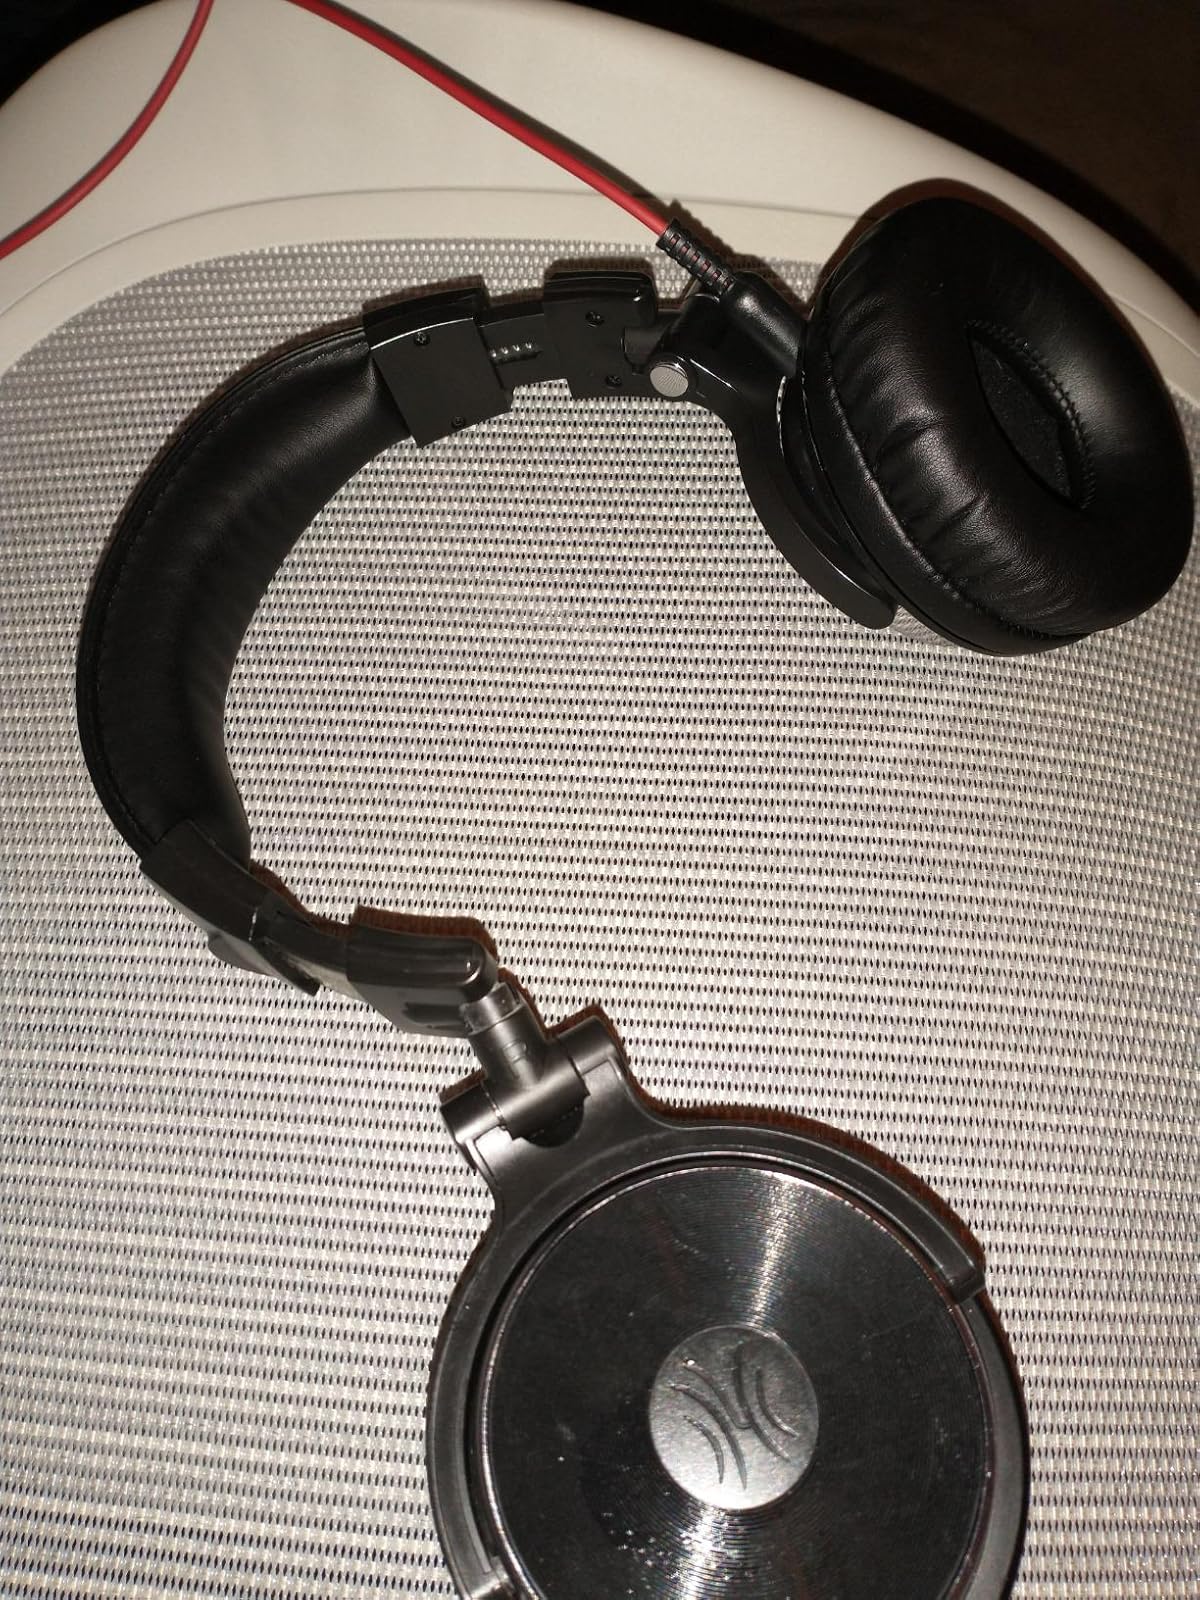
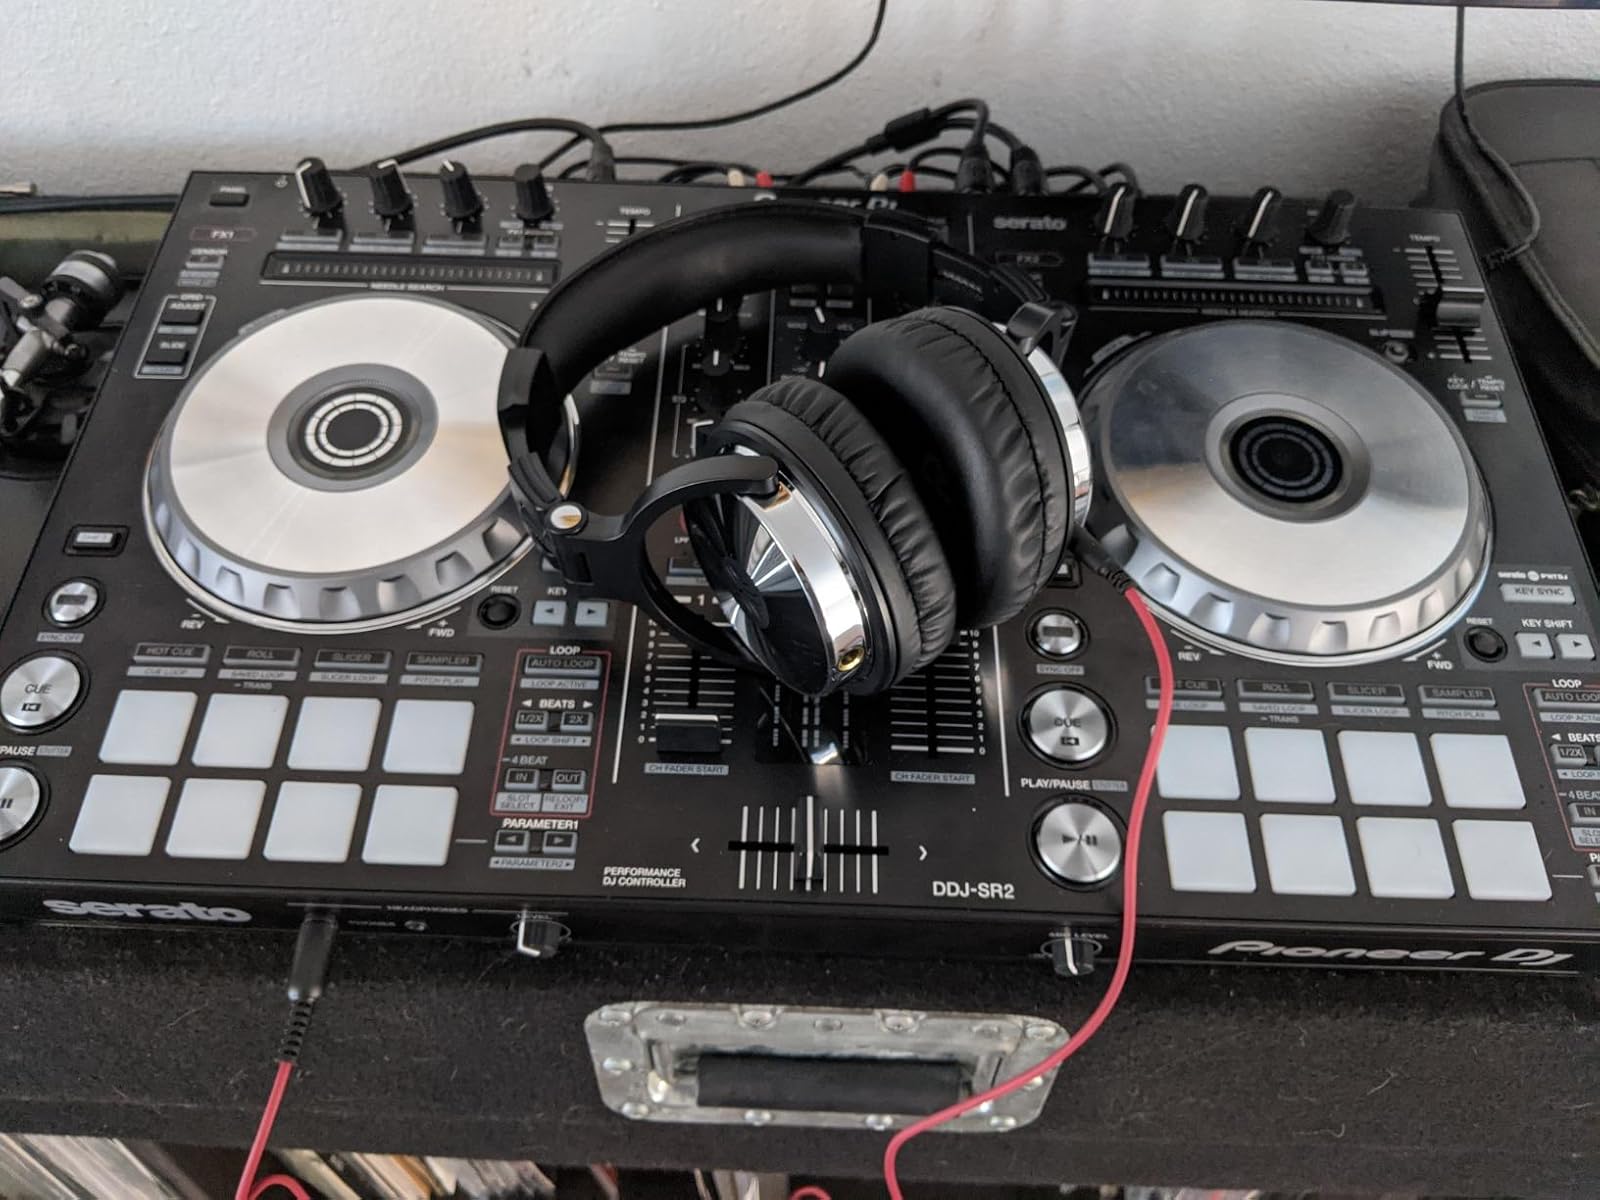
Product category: headphones
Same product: yes